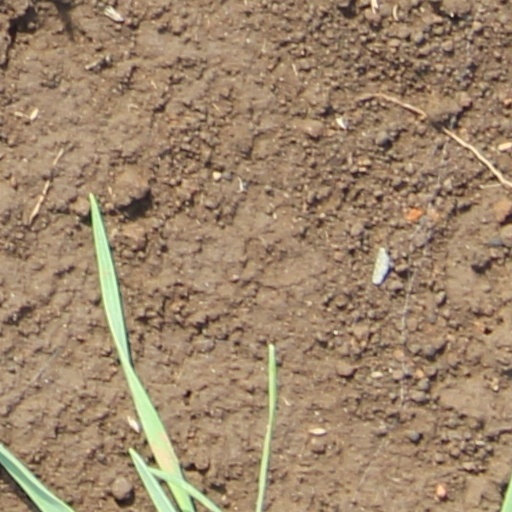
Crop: wheat